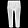
Label: Trouser